John B. O'Reilly Jr.

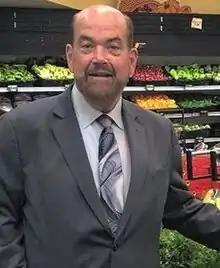
O'Reilly in 2018

John Bernard O'Reilly Jr. (September 21, 1948 – January 1, 2025) was an American politician who served as the 6th mayor of Dearborn, Michigan, from 2007 to 2022. A member of the Democratic Party, he previously served on the Dearborn City Council from 1990 to 2007.